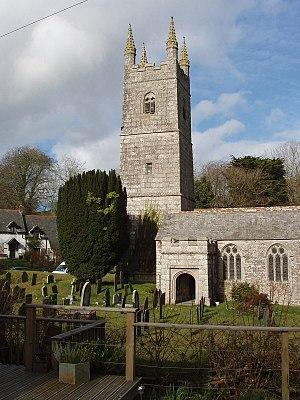
Jacobstow est un village et une paroisse civile de Cornouailles, en Angleterre. Il est situé dans le nord du comté, à une dizaine de kilomètres au sud de la ville de Bude. Au recensement de 2011, il comptait 522 habitants avec le hameau voisin de Bennacott.